Flora of French Polynesia

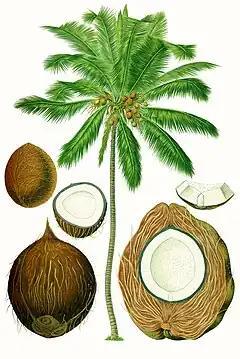
"Cocos nucifera" drawing by Köhler.

The first European explorers on the islands were Spanish and Portuguese, however there is no record of any study of the nature of the islands. The British naturalist Joseph Banks accompanied the explorer James Cook in 1769 on his trip aboard through the South Pacific Ocean, and is considered the first European to study the Tahitian vegetation.